List of things named after Donald Trump

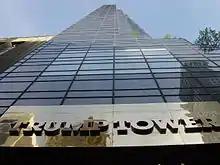
Trump Tower in New York City

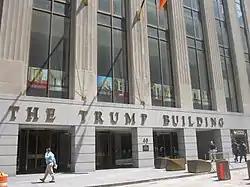
The Trump Building – New York City

Note: Hotels listed in bold are owned directly by Trump himself or his company, the Trump Organization. The rest are associated through licensing deals.